TSS Manxman (1904)

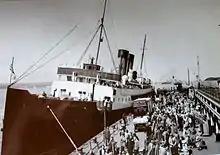
Passengers disembark from "Manxman" at the Pier Head, Liverpool.

Of eleven Steam Packet ships either bought or chartered by the Admiralty in the Great War, only four returned to service with the company after the cessation of hostilities, and consequently, new ships were going to be needed to handle the resumption of peacetime traffic.